A. Petersen

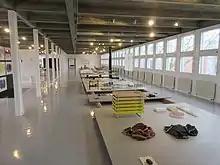
A. Petersen's exhibition space on the first floor

A. Petersen is an arts and crafts centre situated at Kløvermarksvej, on Amager, in Copenhagen, Denmark. The activities comprise a manufacturing workshop that facilitates collaboration between designers, architects and craftsmen, an exhibition space on the first floor and an arts and crafts store as well as presentations and other events.